Music of the United States

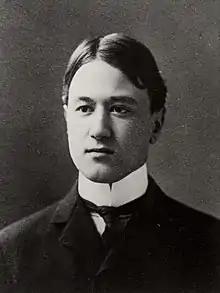
Charles Ives's blend of distinctly American elements with avant-garde techniques made him a key figure in the history of American classical music.

In the early 19th century, America produced diverse composers such as Anthony Heinrich, who composed in an idiosyncratic, intentionally American style and was the first American composer to write for a symphony orchestra. Many other composers, most famously William Henry Fry and George Frederick Bristow, supported the idea of an American classical style, though their works were very European in orientation. It was John Knowles Paine, however, who became the first American composer to be accepted in Europe. Paine's example inspired the composers of the "Second New England School", which included such figures as Amy Beach, Edward MacDowell, and Horatio Parker.